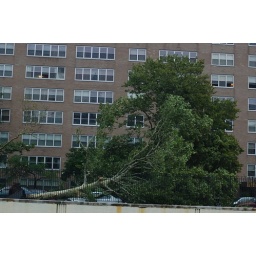
my car is under this tree